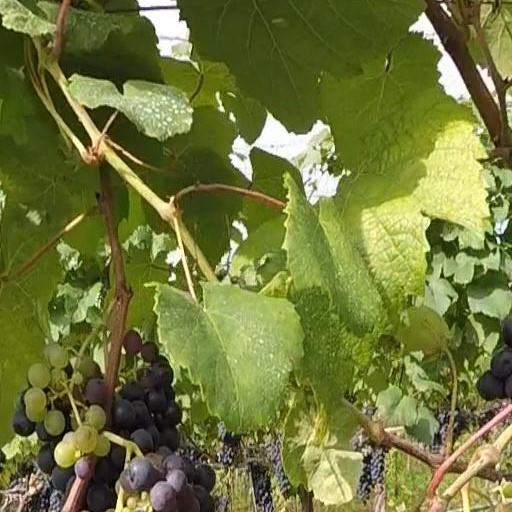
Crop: grape